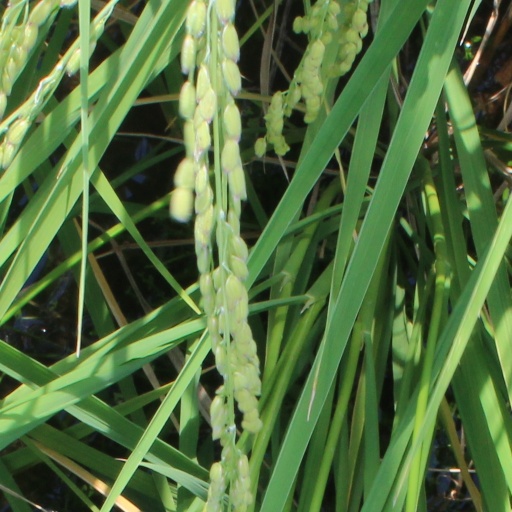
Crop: rice